Charles Albert Tindley

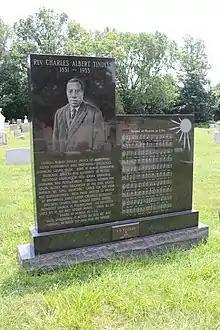
Charles Albert Tindley gravestone in Eden Cemetery, Collingdale, Pennsylvania

Tindley was a noted songwriter and composer of gospel hymns and is recognized as one of the founding fathers of American gospel music. Five of his hymns appear in the 1989 "United Methodist Hymnal". His composition "I'll Overcome Someday" is credited by observers to be the basis for the U.S. Civil Rights anthem "We Shall Overcome." Another of his notable hymns is "(Take Your Burden to the Lord and) Leave It There" (1916), which has been included in several hymnals and has been recorded by numerous artists in a variety of styles. Others are "Stand by Me" (1905) and "What Are They Doing in Heaven?" (1901).